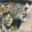
Label: frog